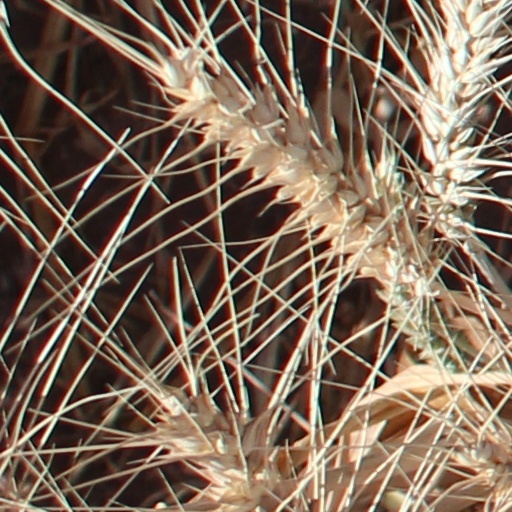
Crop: wheat